Barnard's Star

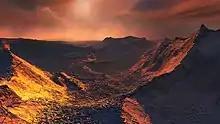
Artist's impression of the surface of a super-Earth orbiting Barnard's Star

In November 2018, an international team of astronomers announced the detection by radial velocity of a candidate super-Earth orbiting in relatively close proximity to Barnard's Star. Led by Ignasi Ribas of Spain their work, conducted over two decades of observation, provided strong evidence of the planet's existence. However, the existence of the planet was refuted in 2021, when the radial velocity signal was found to originate from long-term activity on the star itself, related to its rotation. Further studies in the following years confirmed this result.